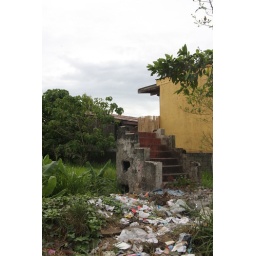
Wen we got home that evening, I noticed upon unlocking the door, that the house where stolen.